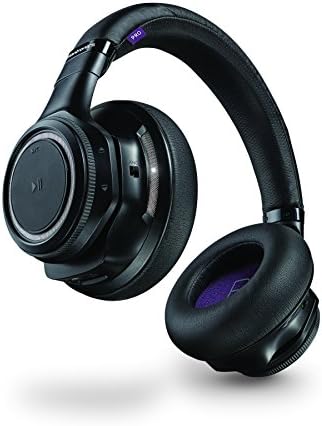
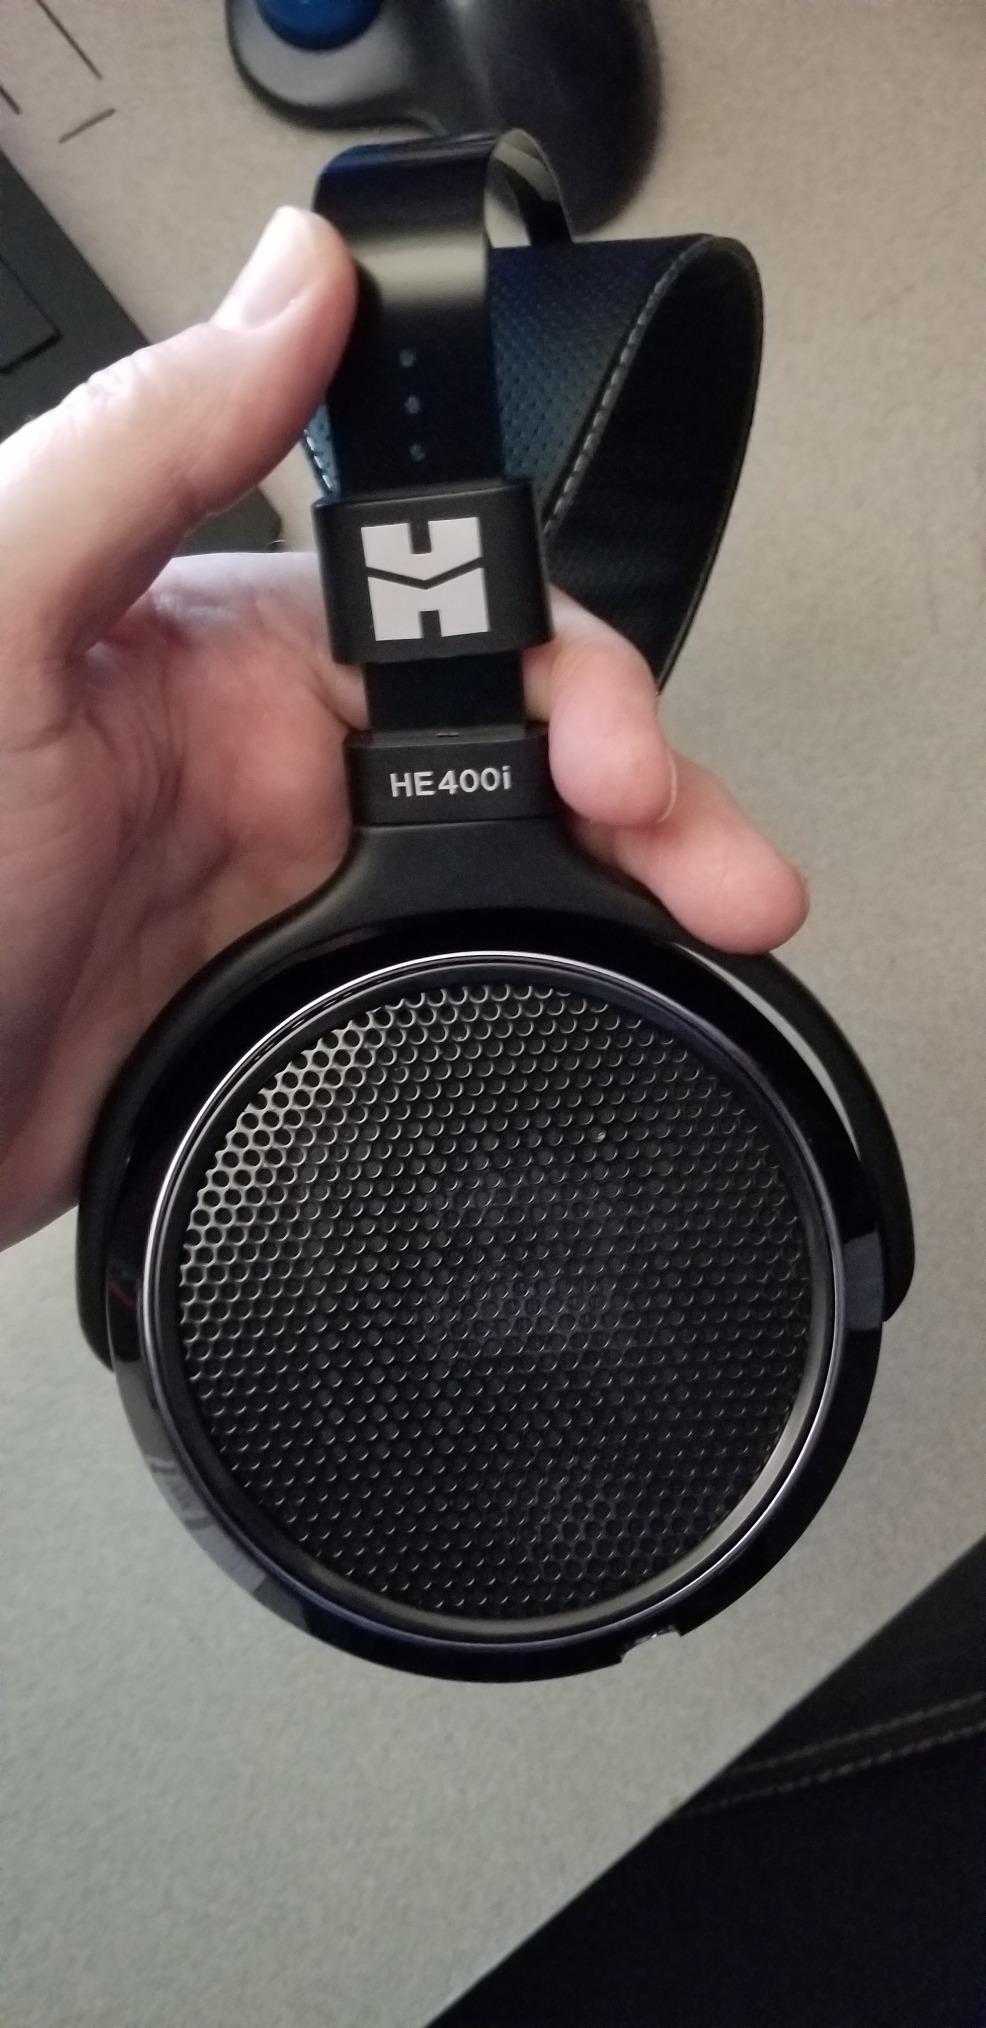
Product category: headphones
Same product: no